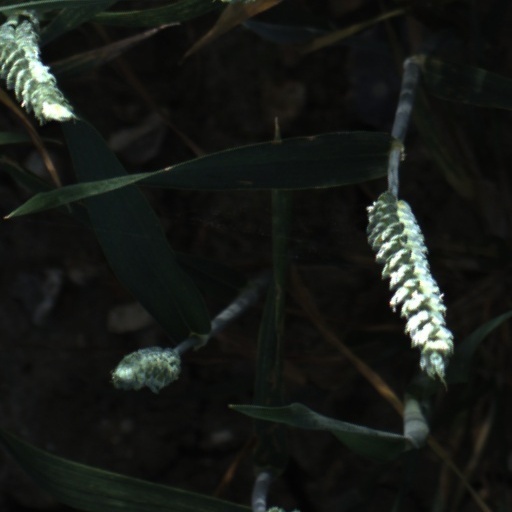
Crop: wheat